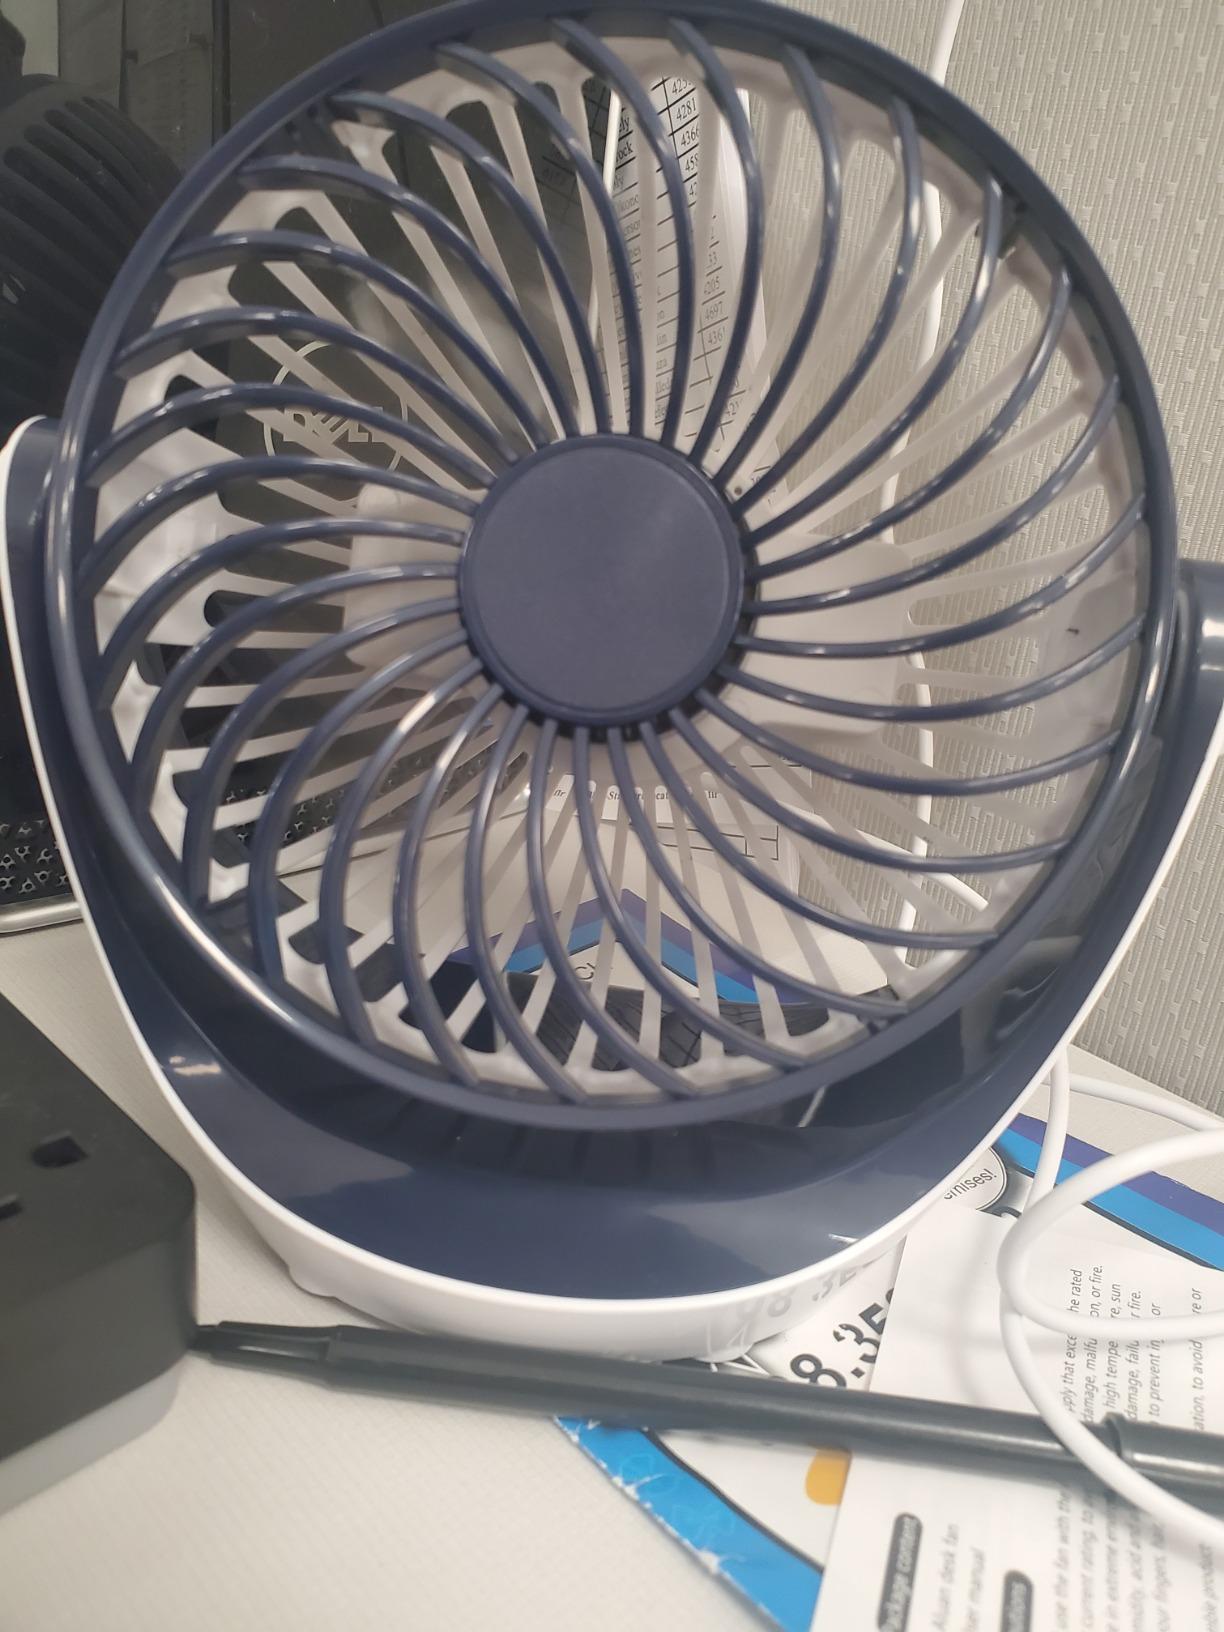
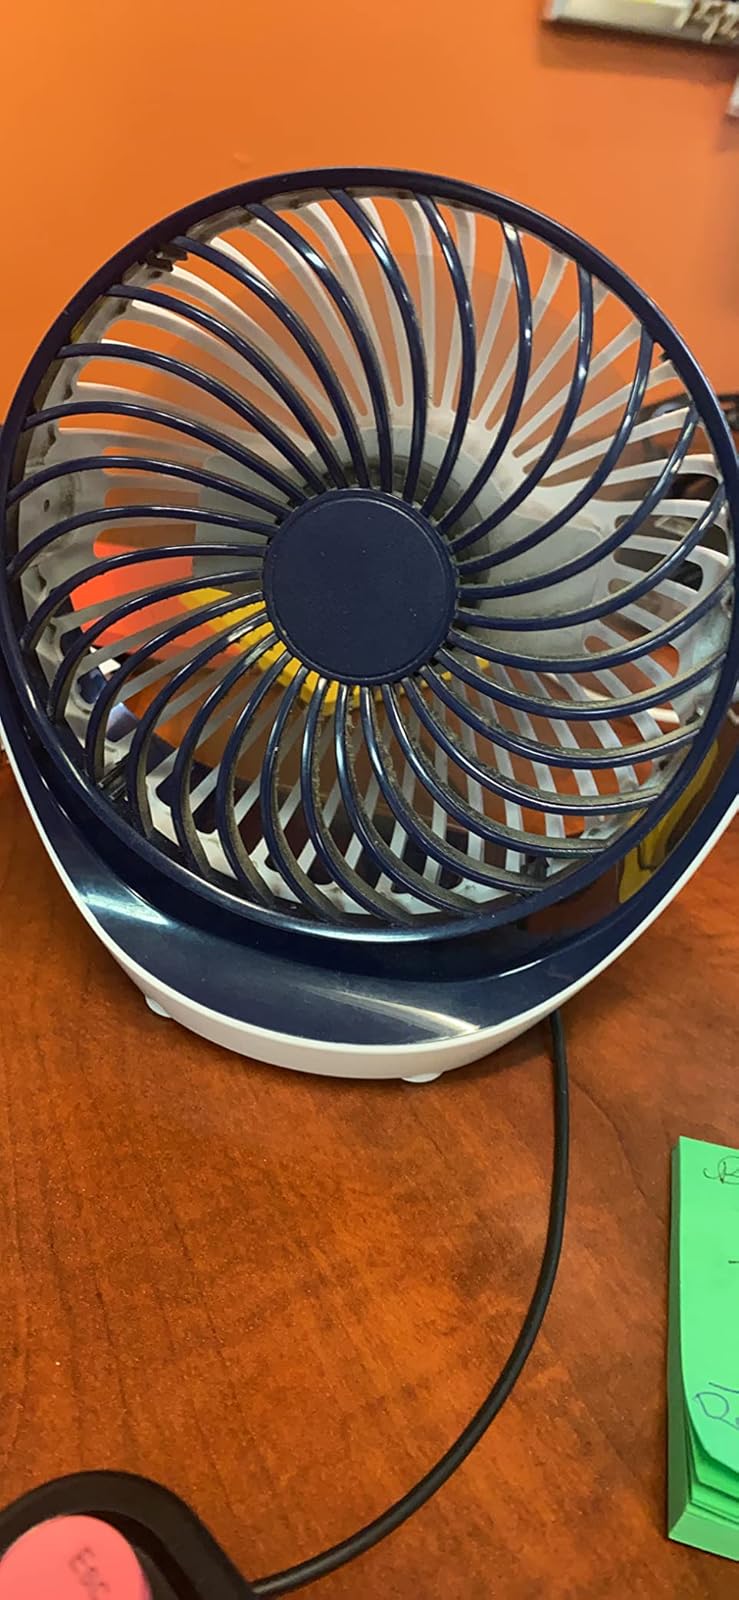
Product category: fan
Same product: yes